Describe the emotion expressed in this image:  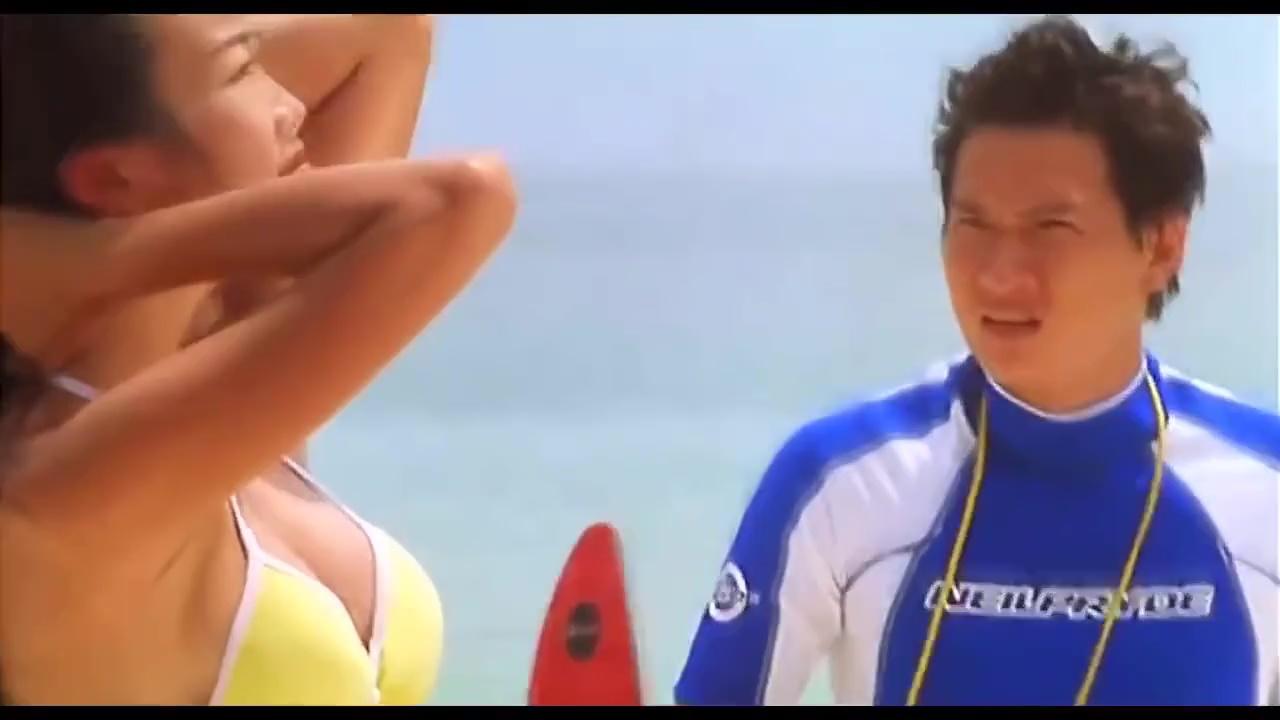
This person displays Fear, valence and arousal with high intensity.